Swing Painter

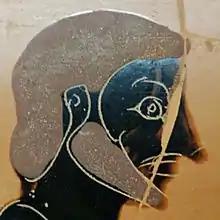
Male head – detail of a neck amphora from Vulci, "circa" 525/520 BC, Louvre (F 60).

The artist used a broad repertoire of mythological subjects, including some rarely depicted scenes. His depiction of Herakles and Busiris is unique in that form. He also painted scenes from everyday life, such as men on stilts and domestic motifs, including the depiction of a swing on his name vase. He also painted Panathenaic prize amphorae.